Guntur

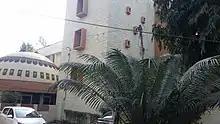
Municipal Corporation Office, Guntur

Guntur is located at . It has an average elevation of and is situated on the plains. There are few hills in the surrounding suburban areas and Perecherla Reserve Forest is located in the city's north-west. Guntur lies approximately south of Amaravati, the capital of Andhra Pradesh.